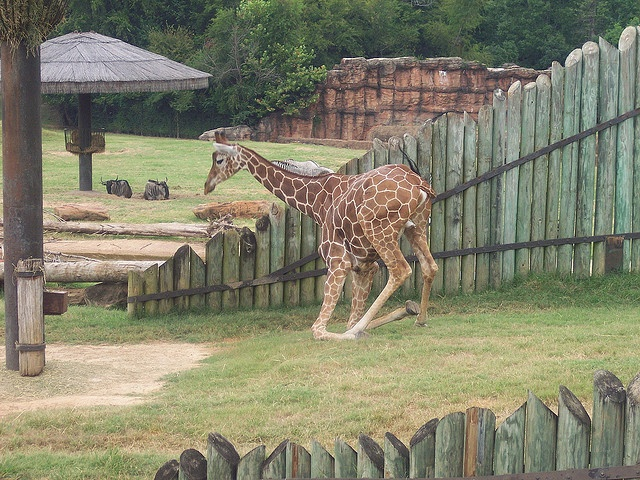
A lone giraffe is kneeling in a zoo.
a giraffe walks in a grassy area
A giraffe running across a grass covered field.`
A giraffe kneels in an outdoor enclosure with a pair of wildebeest in the background.
a baby giraffe learning how to stand up